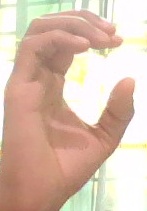
ASL sign: C